Peter Craig

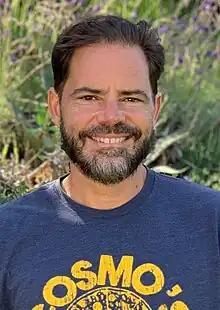
Craig in 2021

Peter Craig (born November 10, 1969) is an American novelist and screenwriter. He is best known for co-writing the screenplays to "The Town" (2010), "The Batman" (2022), and "" (2022), earning an Academy Award nomination for the last.